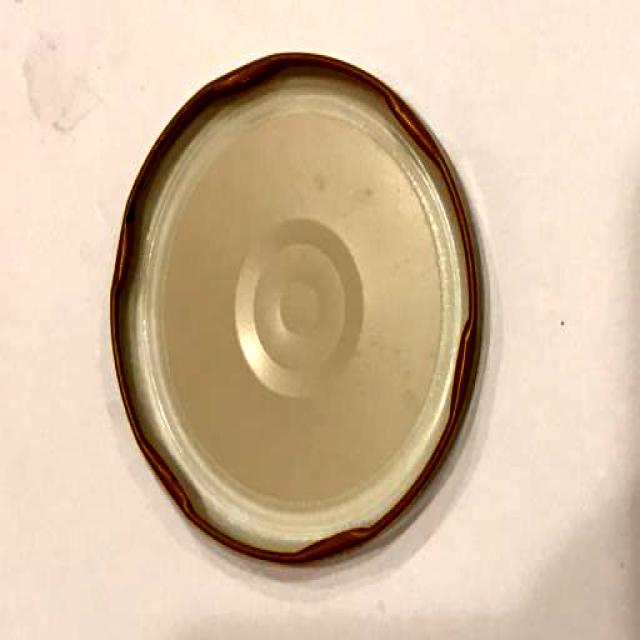
Label: Metal